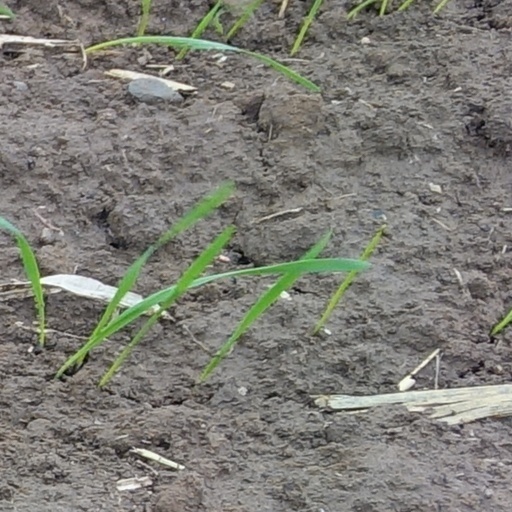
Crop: wheat